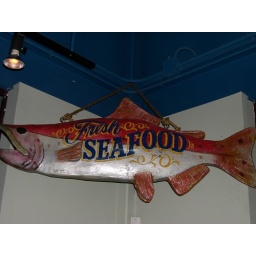
the fish in thew bar at TF TP.